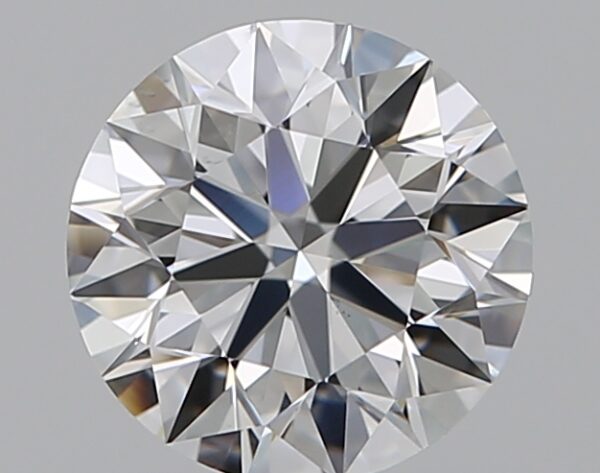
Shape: round
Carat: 0.72
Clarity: VS2
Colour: F
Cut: EX
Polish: EX
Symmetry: EX
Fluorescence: N
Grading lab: GIA
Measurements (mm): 5.71 x 5.74 x 3.57